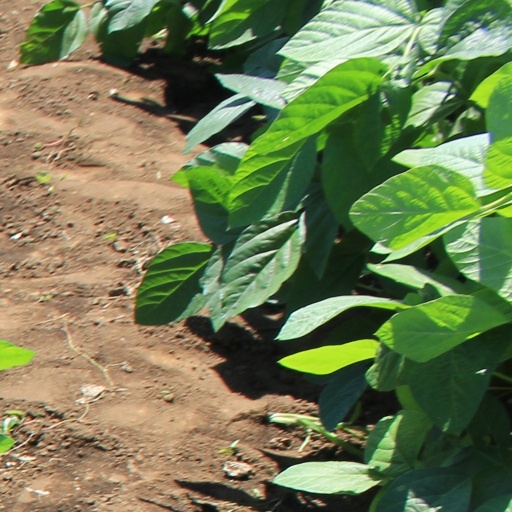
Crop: soybean